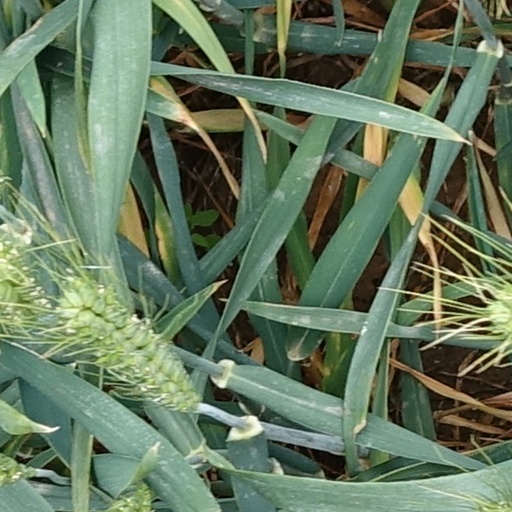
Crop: wheat